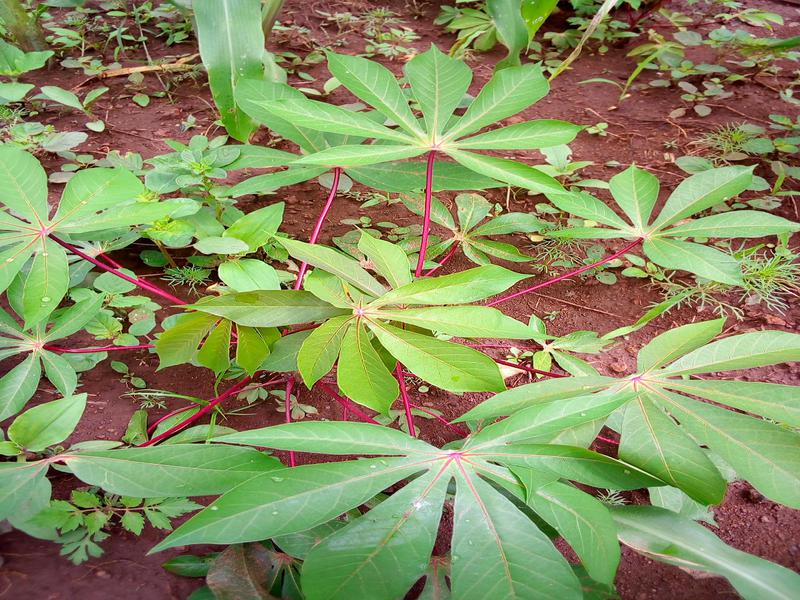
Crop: cassava
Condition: healthy